Vijayasree

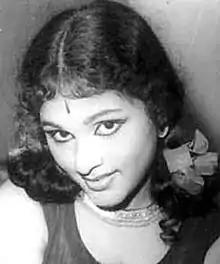

Vijayasree was an Indian actress who predominantly worked in Malayalam cinema in the 1970s. She acted in many movies opposite Prem Nazir and have also worked in Tamil, Hindi, Telugu and Kannada films.